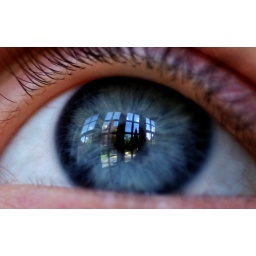
Eyes are the windows to your soul. I see a window in her eye.....